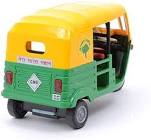
Vehicle type: Auto Rickshaws